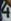
Number: 4